Kilometer Zero

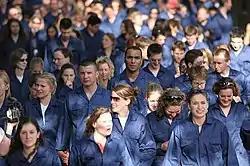
Westerners dressed in traditional Chinese factory uniforms. May 2005, Beijing.

Kilometer Zero is a collective of international artists and writers that produces magazines, theatre, and artistic performances. It was founded in Paris, France, at the Shakespeare and Company bookstore in 2000. The group operates as an association under the French laws of 1901. The name derives from 'Kilometre Zero', the point in front of Notre Dame cathedral.